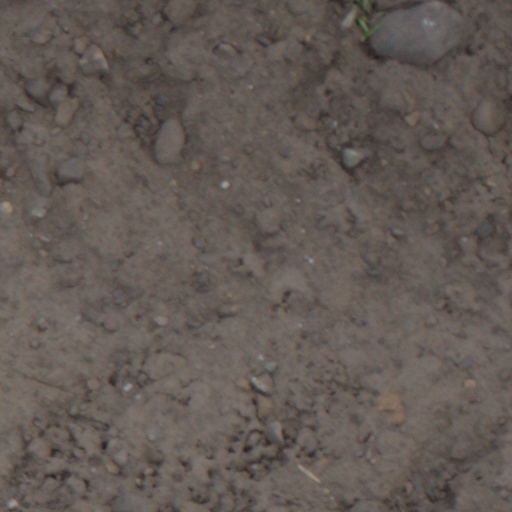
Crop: wheat